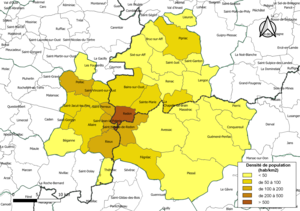
Carte des densités de population (millésimée 2016) des communes de l'intercommunalité Redon Agglomération, département d'Ille-et-Vilaine, France. Composition au 1er janvier 2019.
Redon Agglomération est une intercommunalité française, située dans les départements d'Ille-et-Vilaine, du Morbihan et de la Loire-Atlantique.